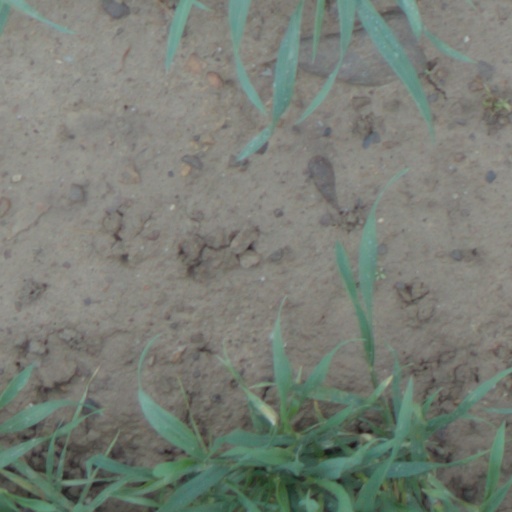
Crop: wheat